Alexandru Macedonski

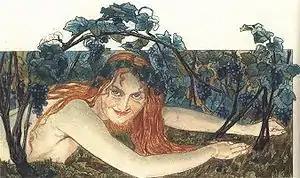
Carlos Schwabe's "Âme du vin" ("Soul of the Wine"), illustration for Charles Baudelaire's "Les Fleurs du mal"

According to , at the end of his transition from the "mimetic and egocentric" verse to Symbolist poetry, Macedonski emerged a "remarkable, often extraordinary" author. In the early 20th century, fellow poet and critic N. Davidescu described Macedonski, Ion Minulescu and other Symbolists from Wallachia as distinct from their Moldavian counterparts in both style and themes. Endorsing the theory and practice of Symbolism for much of his life, Macedonski retrospectively claimed to have been one of its first exponents. His version of Symbolism, critic Paul Cernat notes, clashed with that advocated by many of his contemporaries in that it rejected merit to the Decadent movement, and represented the "decorative" aestheticist trend of Paranassian spirit within the Romanian Symbolist current.